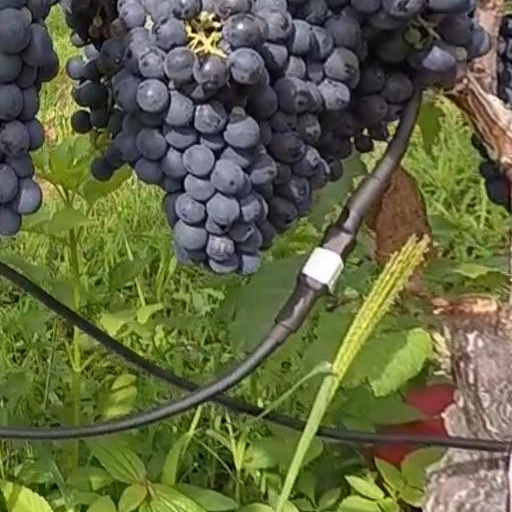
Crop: grape